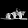
Label: Sandal